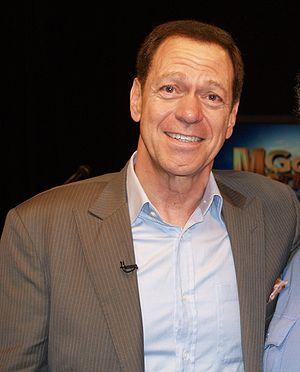
Joe Piscopo est un acteur, humoriste, producteur, scénariste américain, né le 17 juin 1951 à Passaic, dans le New Jersey.